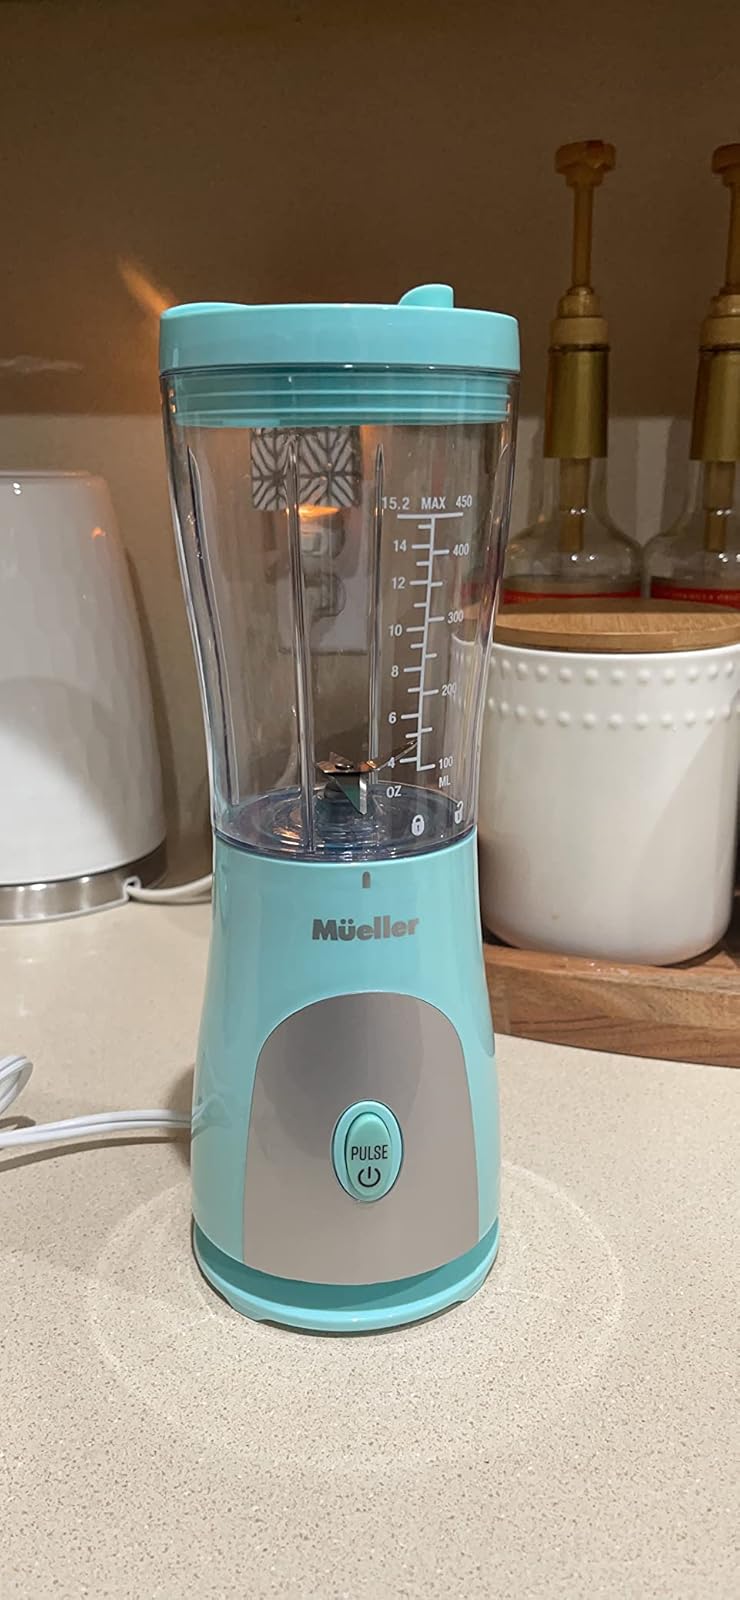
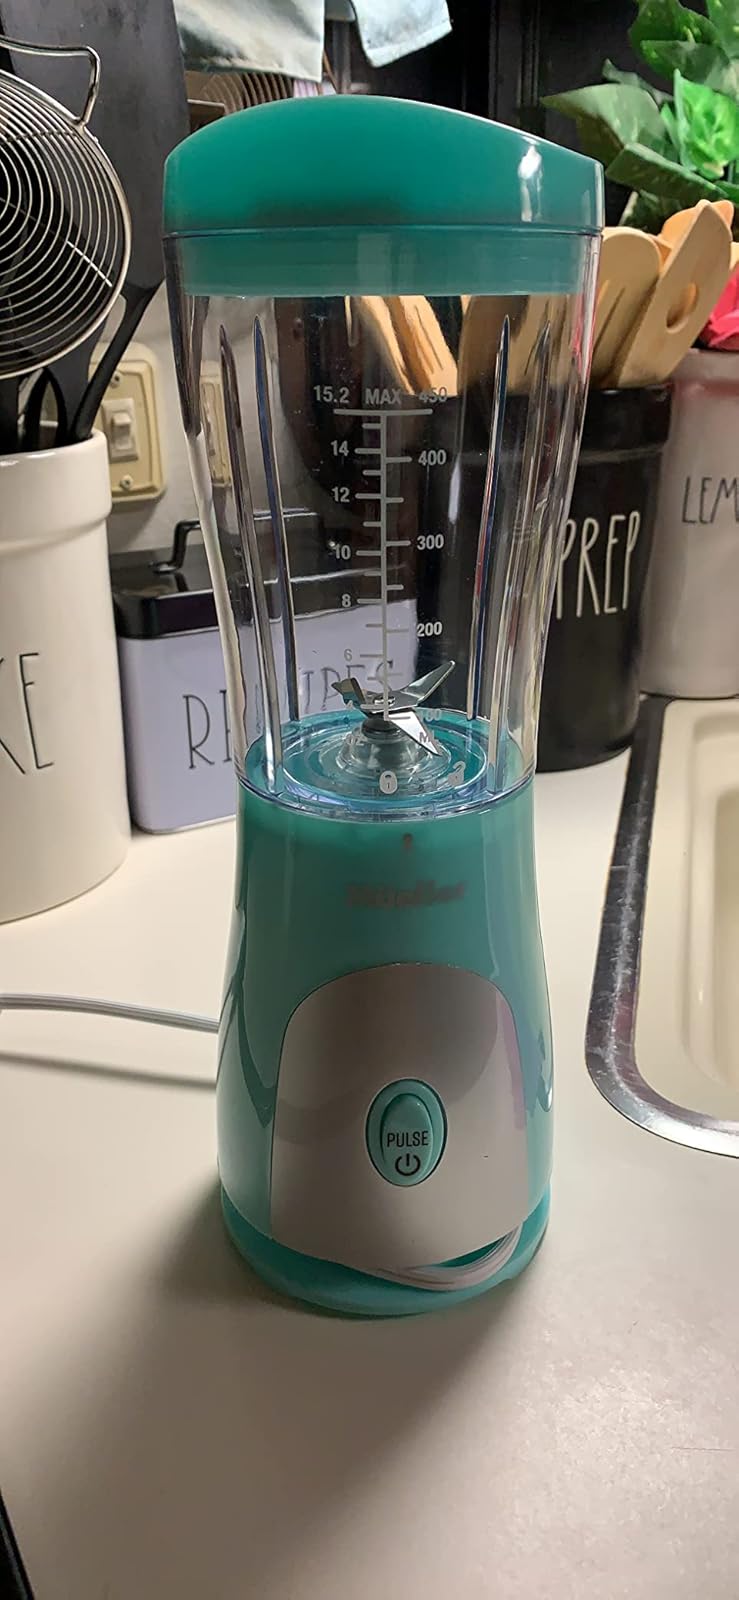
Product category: items_blender
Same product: yes